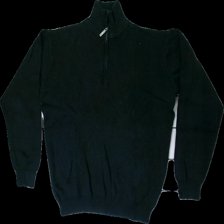
View: front
Type: Sweater
Category: Men
Brand: Park Lane
Colors: Black
Material: 100% cott
Cut: Regular
Size: S
Damage: Entire piece is color faded.
Damage location: middle center
Price range: <50
Recommended usage: Recycle
Description: Blacj sweater with partial zipper, from Park Lane, size S. Poor condition.